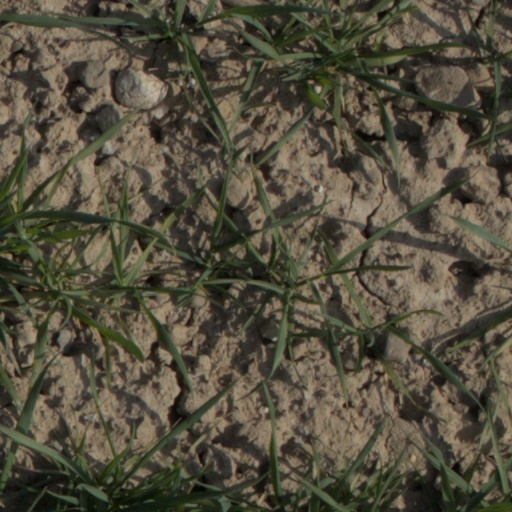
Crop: wheat